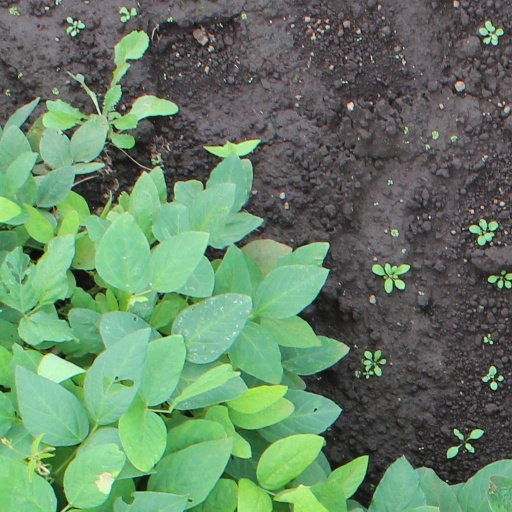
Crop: soybean